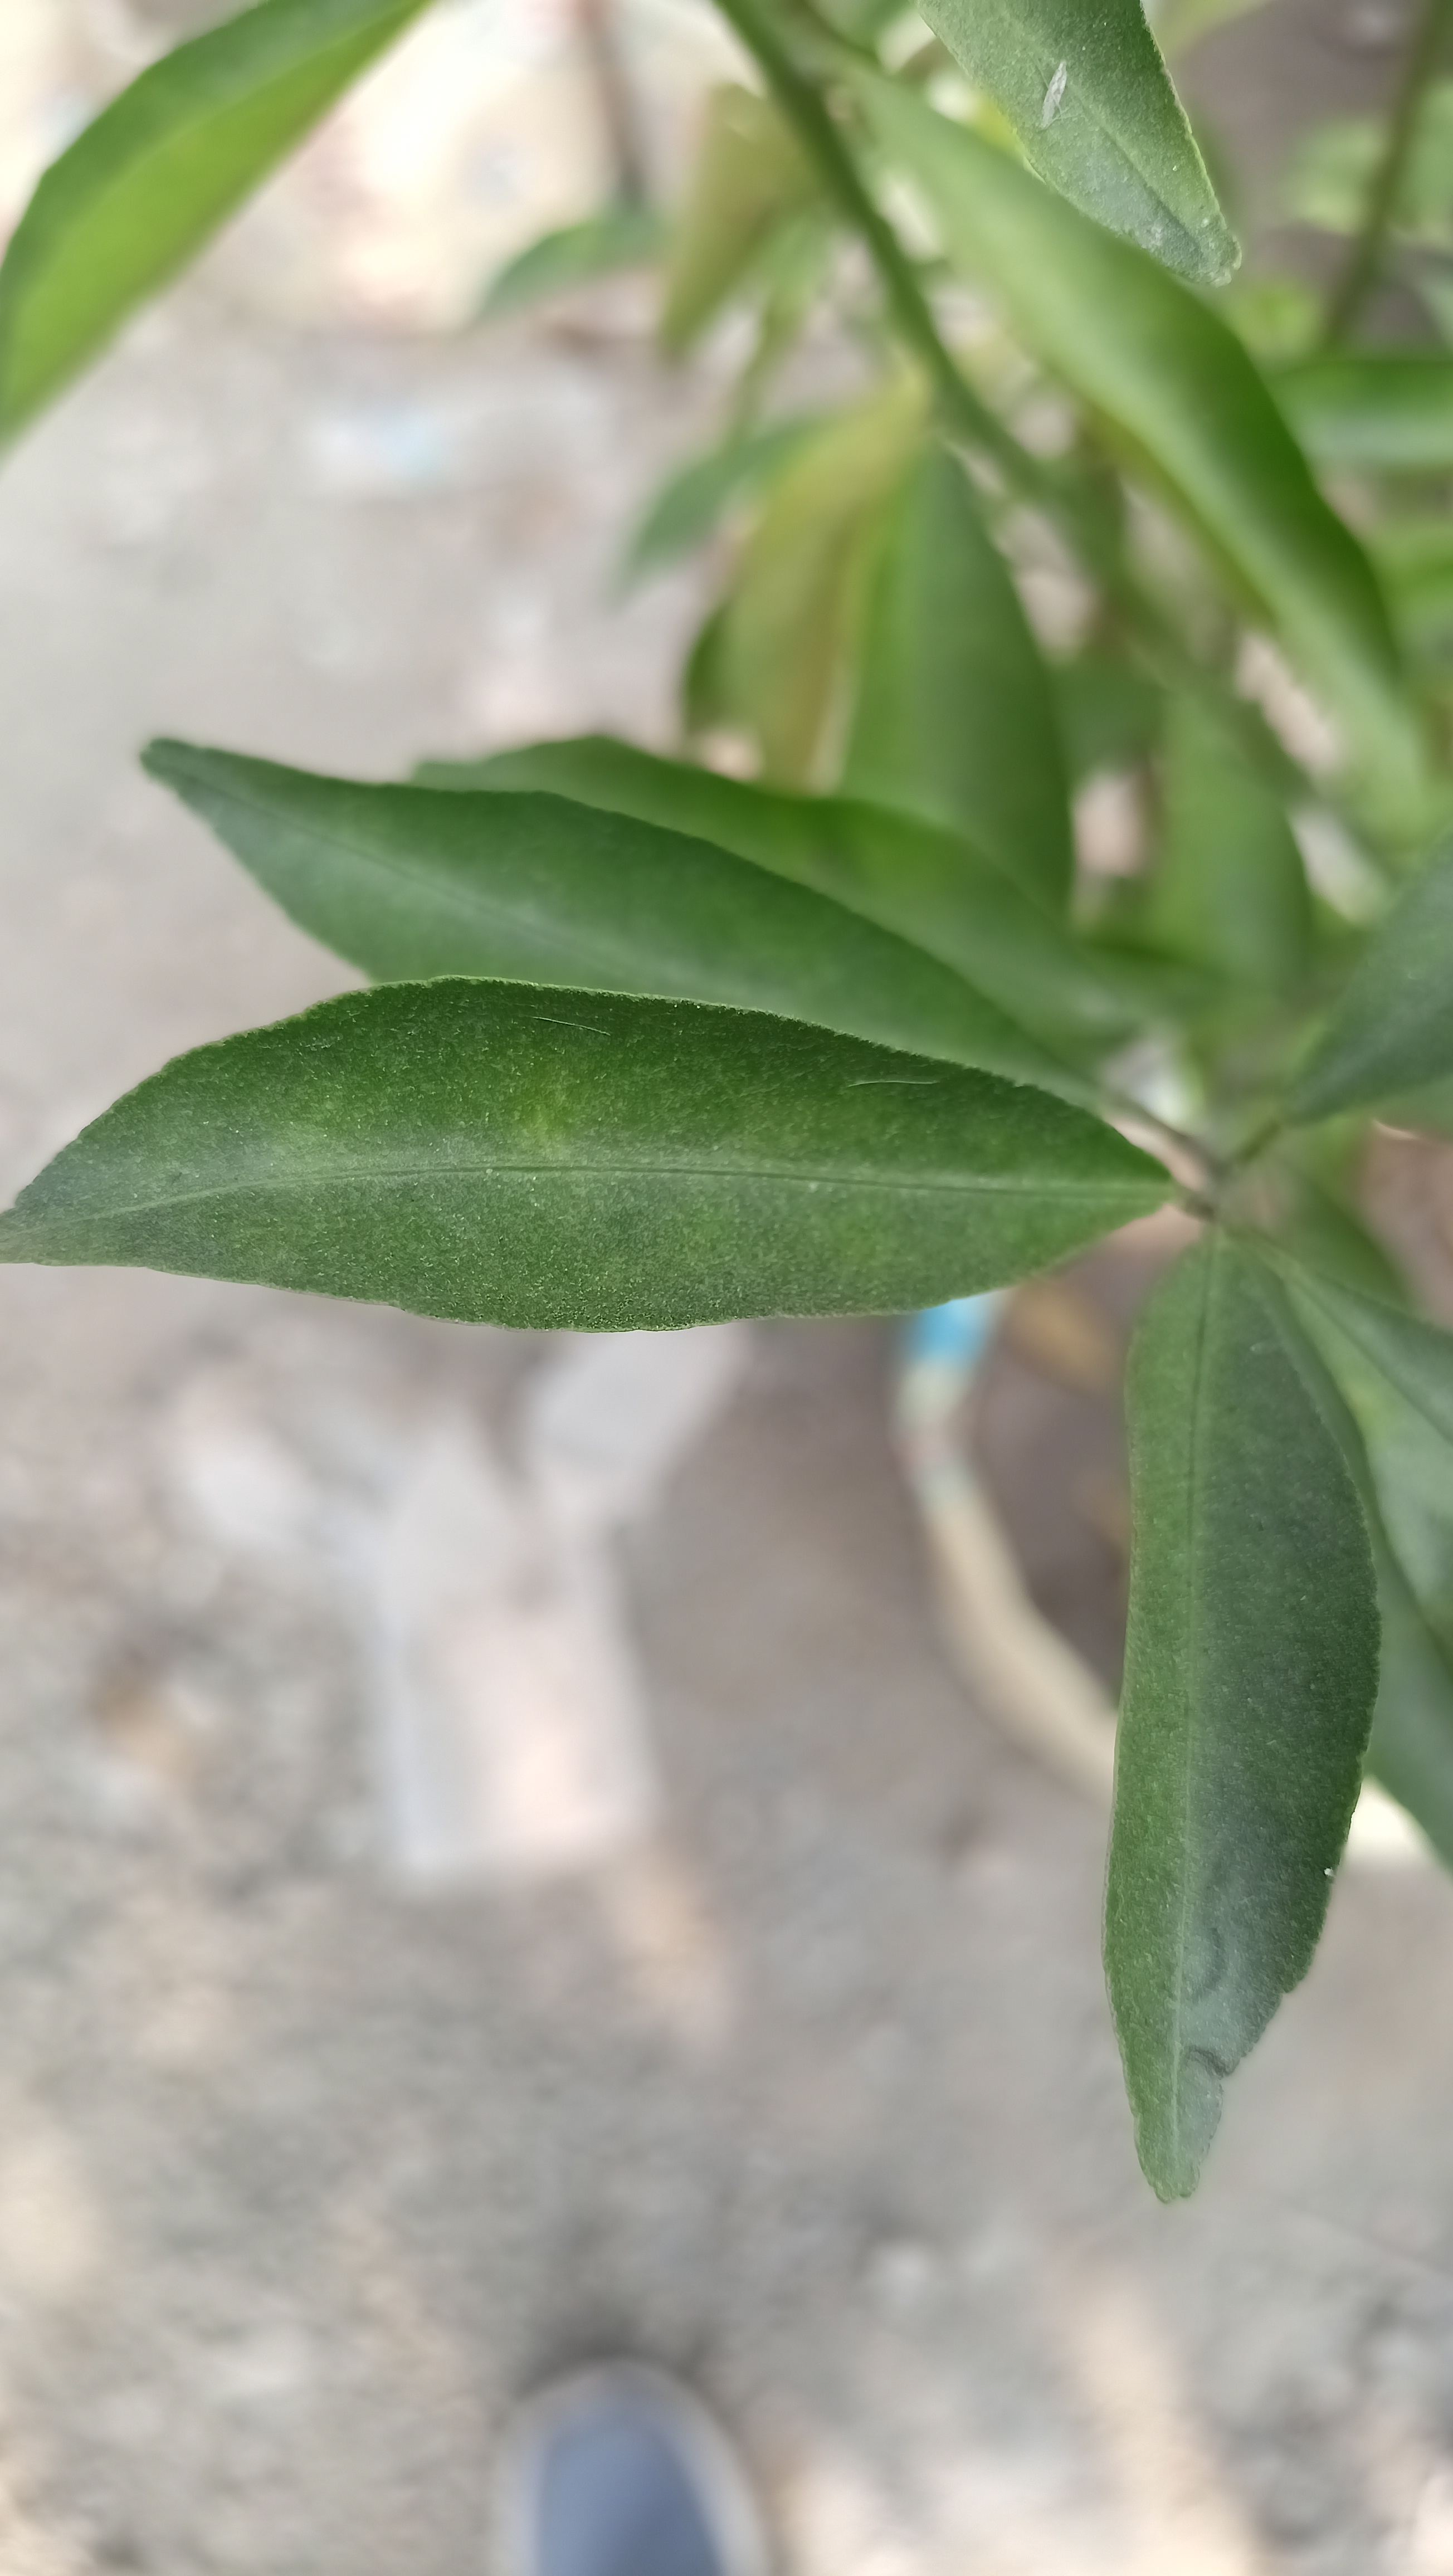
Mandarin leaf variety: Mandaring